Peking University HSBC Business School

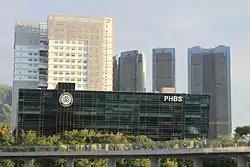
Teaching Building of the Peking University HSBC Business School.

HSBC Business School (PHBS) was founded in 2004. The school aims to provide master's degree programs to domestic and international students, as well as a range of Executive Education programs to mid-career Chinese professionals.